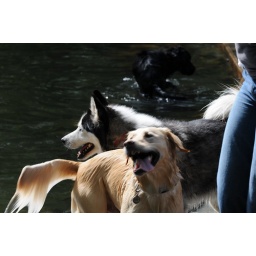
Large brown and black-and-white dogs by water